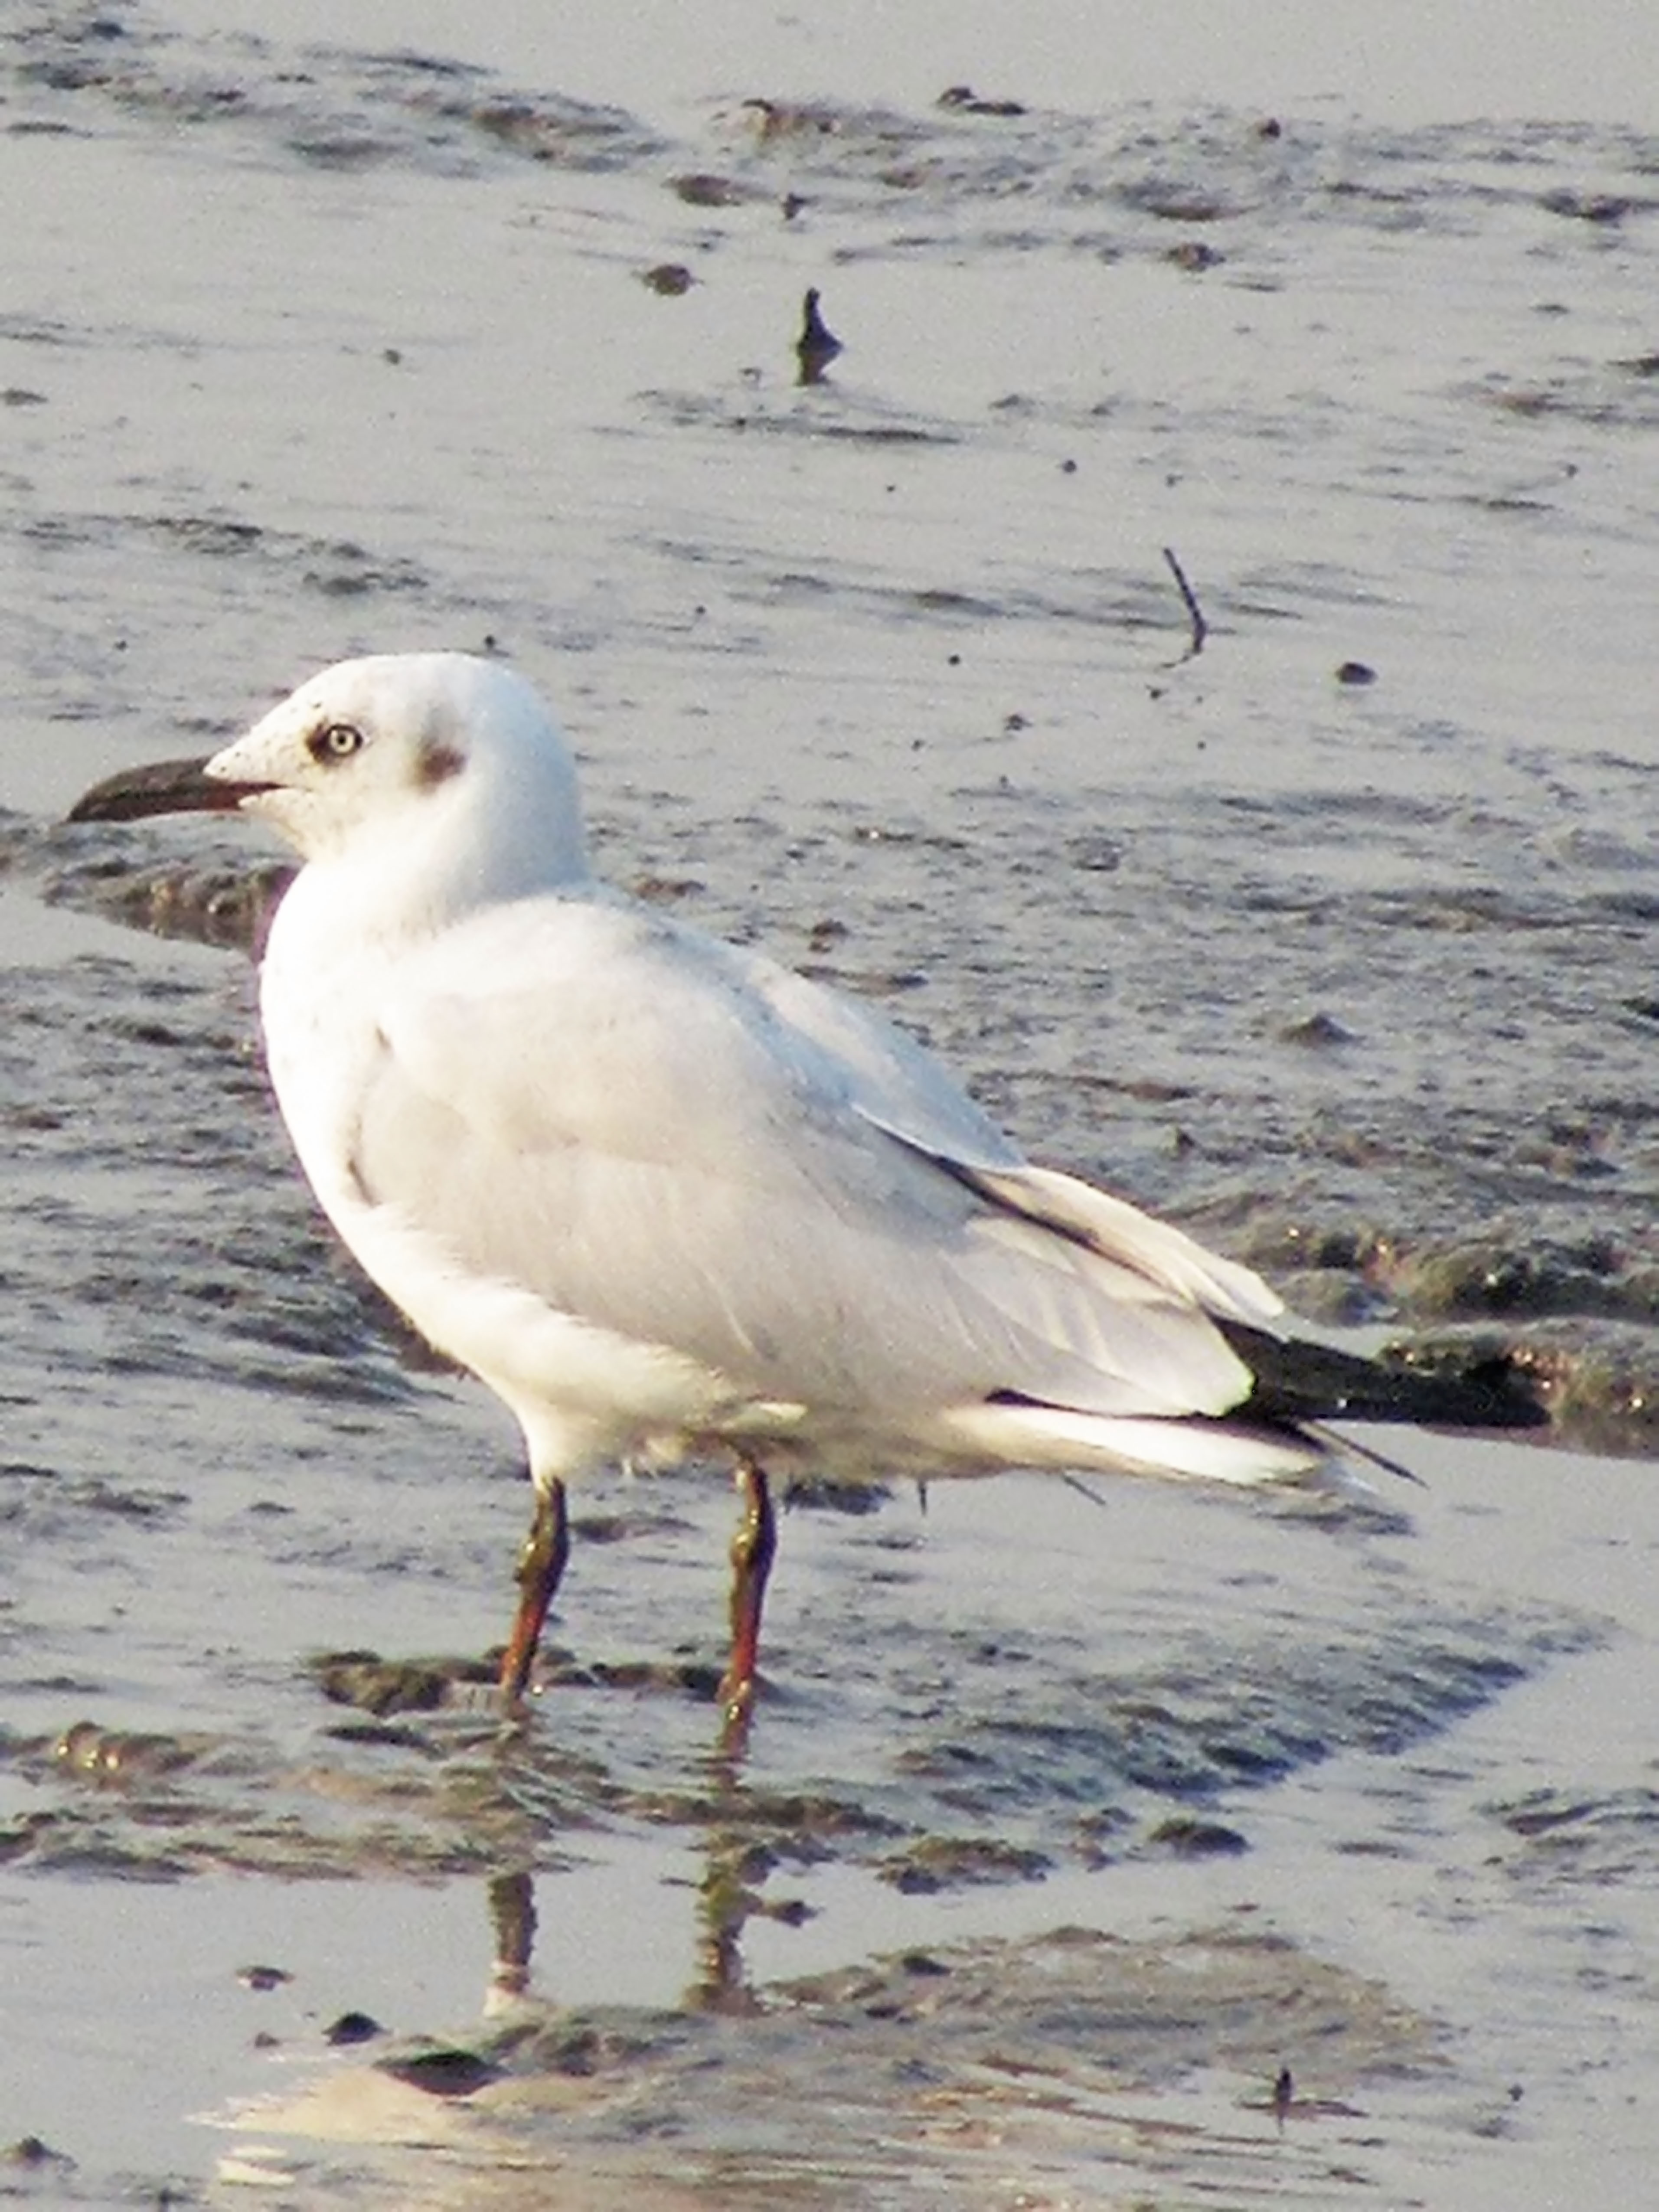
bird, eyes, beak, color, nature, water, fluid, body of water, feather, liquid, lari, beach, gull, seabird, shore, wing, charadriiformes, ocean, ring billed gull, foam, water bird, wave, wildlife, wind wave, great black backed gull, western gull, sea, shorebird, european herring gull